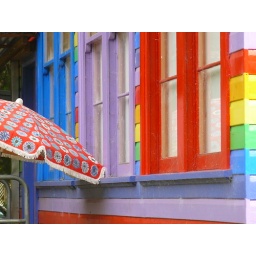
Umbrella leaning against window sill at the rainbow house (the Nimbin Art Gallery)